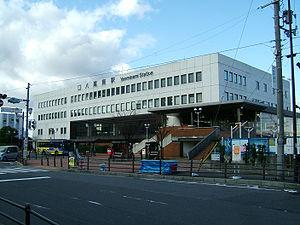
Yaominami est une station du métro d'Osaka sur la ligne Tanimachi, située dans la ville de Yao dans la préfecture d'Osaka.